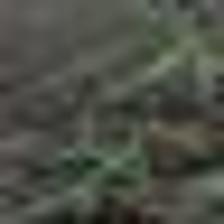
Label: clustered